Hectic Knife

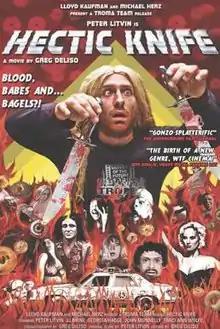
"Hectic Knife", written and starring Peter Litvin, written and directed by Greg DeLiso, distributed by Troma Entertainment, 2016

Hectic Knife is a superhero comedy film about a knife-wielding vigilante who fights against drug dealers, murderers and other "baddies," including Piggly Doctor, a villain bent on world domination. The idea for the film gestated as Peter Litvin, who later co-wrote, starred in, and produced the film, and director Greg DeLiso were working on a series titled "Short Films for Nobody." Filming began in 2010 and wrapped in 2015. Shortly after the film was finished, DeLiso and Litvin secured distribution via Troma Entertainment.